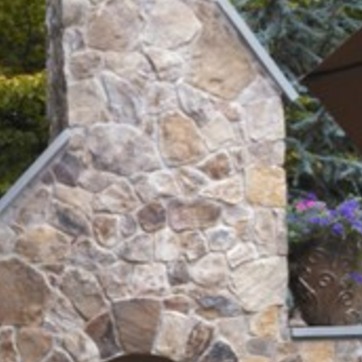
Material: stone